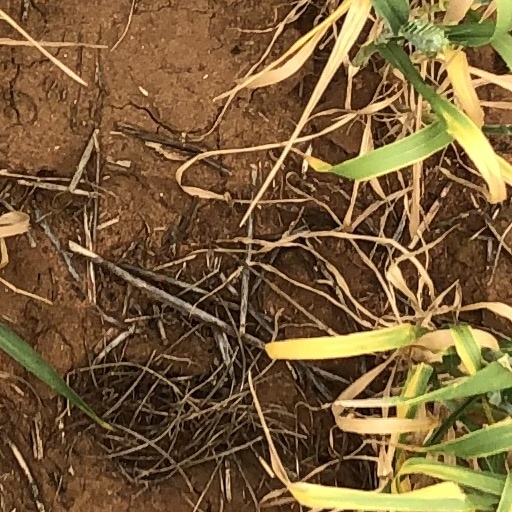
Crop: wheat